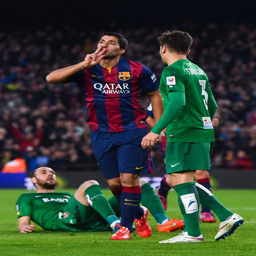
soccer player celebrates after scoring his team 's fifth goal during the match .